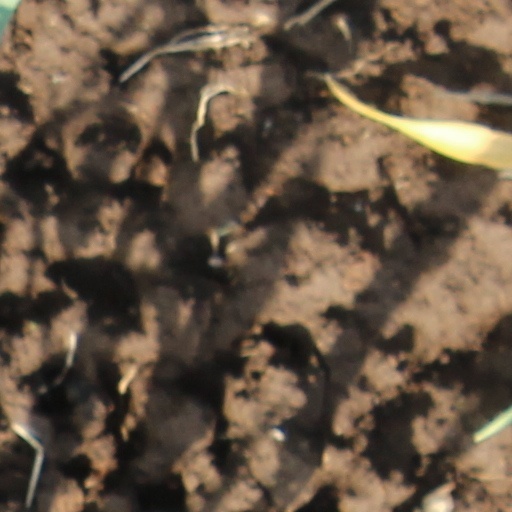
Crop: wheat